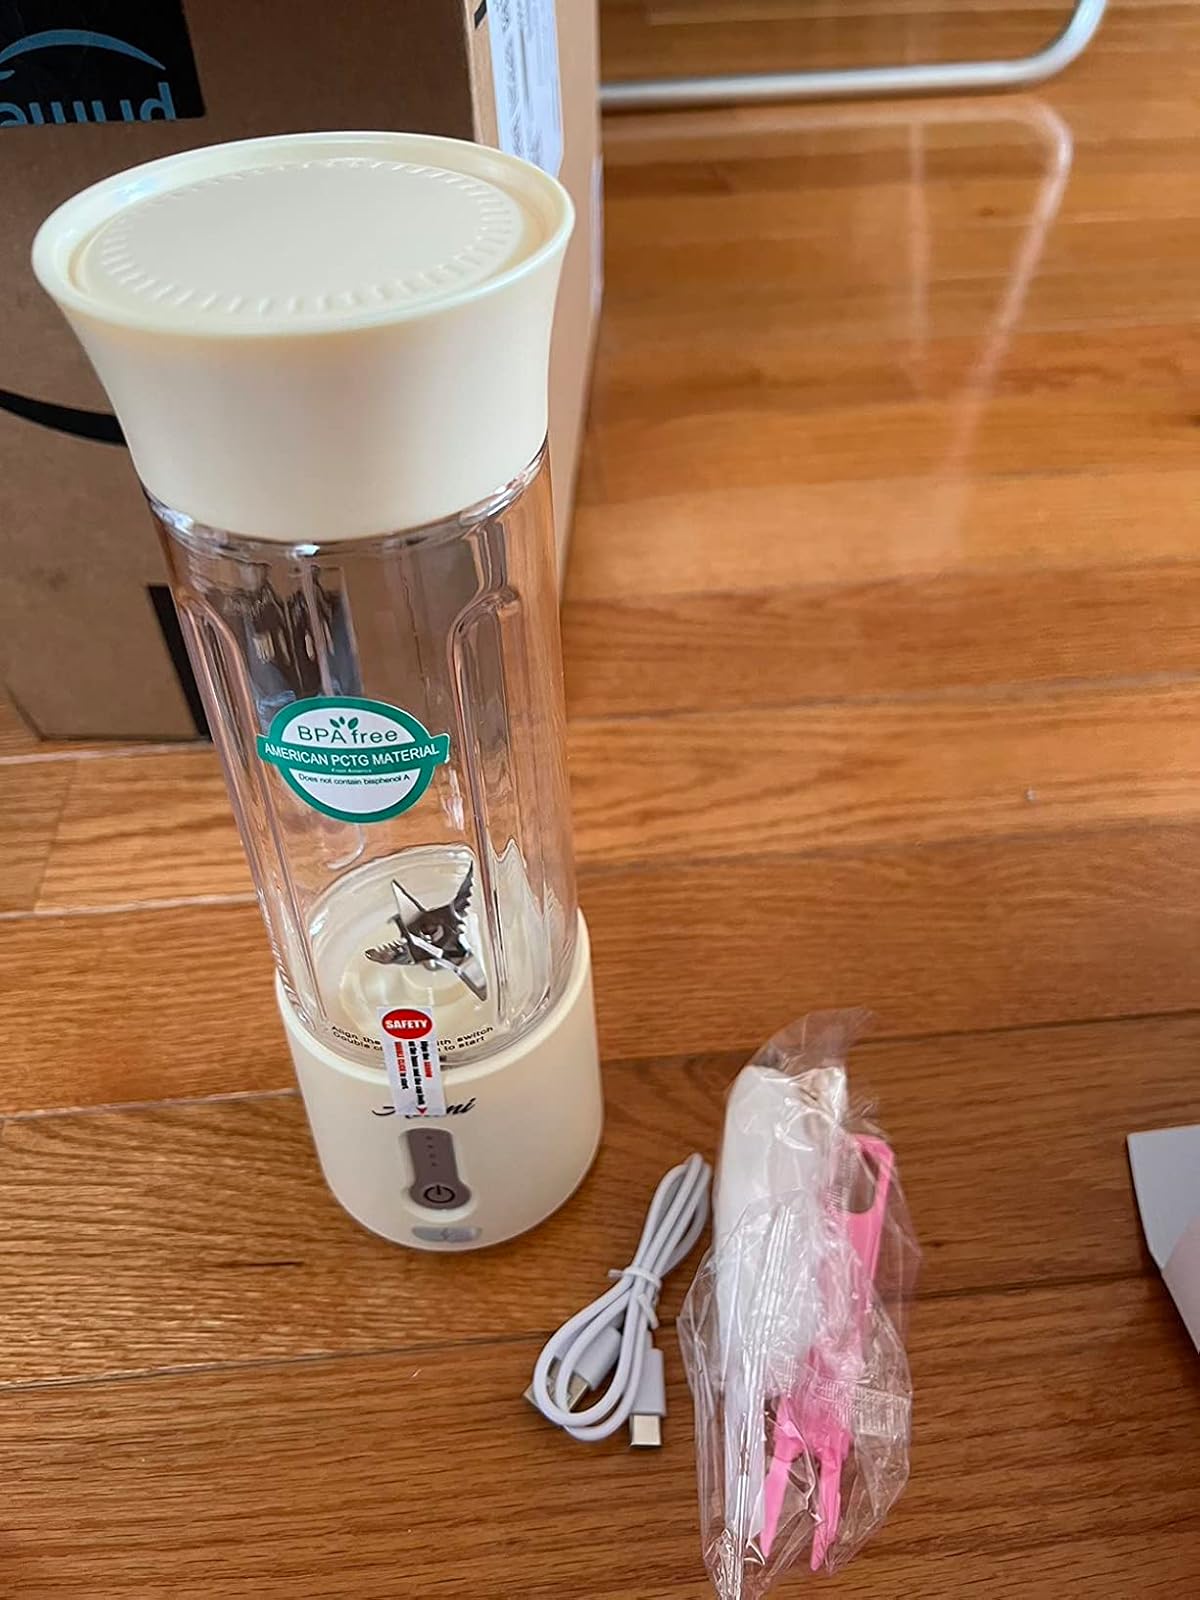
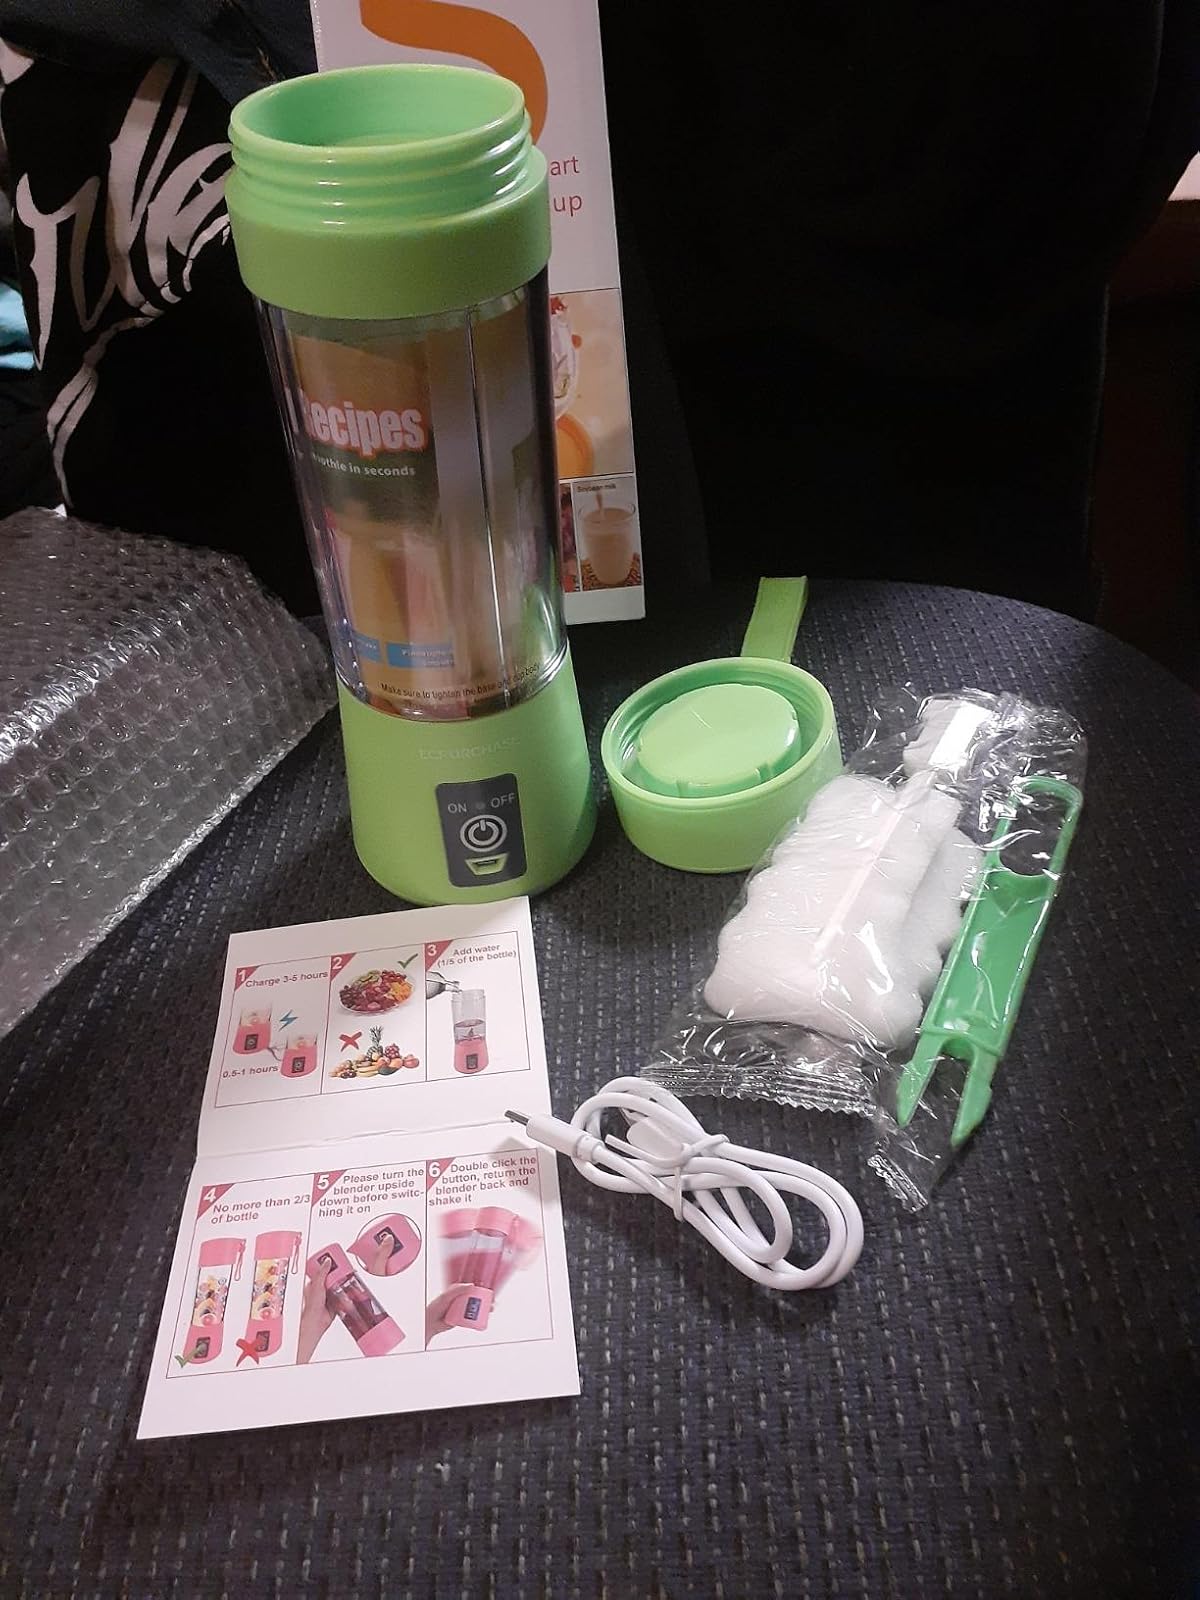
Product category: items_blender
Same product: no